Episcopal Church of the Advent (Kennett Square, Pennsylvania)

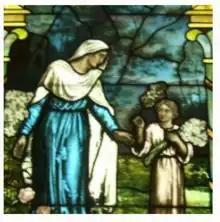
This is one of the stained glass windows created in honor of Bayard Taylor. It is now on display inside Church of the Advent Kennett Square.

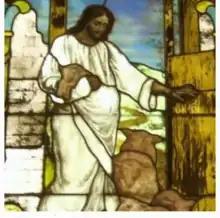
This is one of the stained glass windows created in honor of Bayard Taylor. It is now on display inside Church of the Advent Kennett Square.

Kennett Square's most famous citizen, Bayard Taylor (author, poet, traveler, and diplomat), had just died in 1878. Those who knew him sought a suitable memorial. Since the church was just being constructed, it was a perfect site to honor Bayard Taylor by installing stained glass windows in his memory. His friends collected the donations that came from many persons, including the American poets James Russell Lowell and John Greenleaf Whittier, the author Samuel [Mark Twain] Clemens, the later Supreme Court Justice Oliver Wendell Holmes, and the Episcopal Bishop, Dr. Phillips Brooks, at that time Rector of Trinity Church. The Bayard Taylor windows depict the Good Samaritan parable.